2-Norbornyl cation

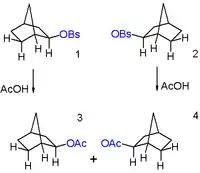
Figure 7: Acetolysis of a single enantiomer of 2-"exo"-norbornyl brosylate leads to a racemic mixture of 2-"exo"-norbornyl acetate.

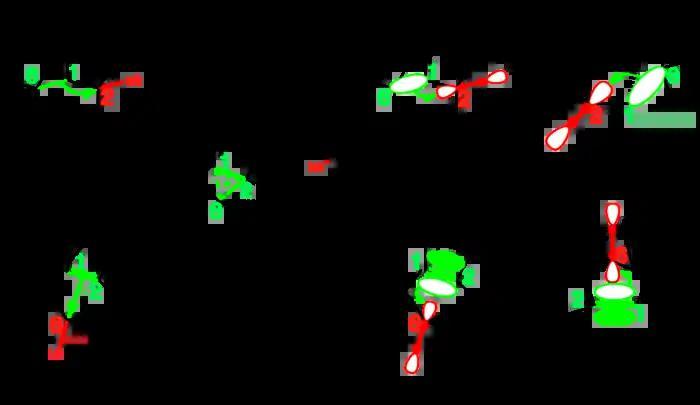
Figure 8: LG=Leaving Group; Green coloring indicates the bond from which electrons are being donated. Red coloring indicates the bond that is being broken and the electrons involved in that bond. (a) The two main routes to the 2-norbornyl cation are the σ route (top) and the π route (bottom). (b) The σ route involves electrons from the σ bonding orbital between carbons 1 and 6 being donated into the σ* anti-bonding orbital between carbon 2 and the leaving group. (c) The π route involves electrons from the π bonding orbital between carbons 1 and 2 being donated into the σ* anti-bonding orbital between carbon 6 and the leaving group.

When a single enantiomer of 2-"exo"-norbornyl brosylate undergoes acetolysis, no optical activity is seen in the resulting 2-"exo"-norbornyl acetate ("see Figure 7"). Under the non-classical description of the 2-norbornyl cation, the plane of symmetry present (running through carbons 4, 5, and 6) allow equal access to both enantiomers of the product, resulting in the observed racemic mixture.